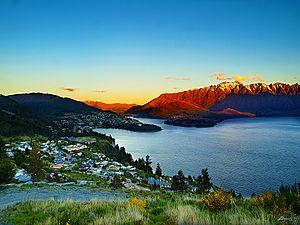
Top of the Lake est une série américano-australo-britannique créée et écrite par Jane Campion et Gerard Lee, coproduite par BBC Two, Sundance Channel et UKTV, et diffusée à partir du 18 mars 2013.